Question: Please indicate a possible affordance area of the book that can be used for reading
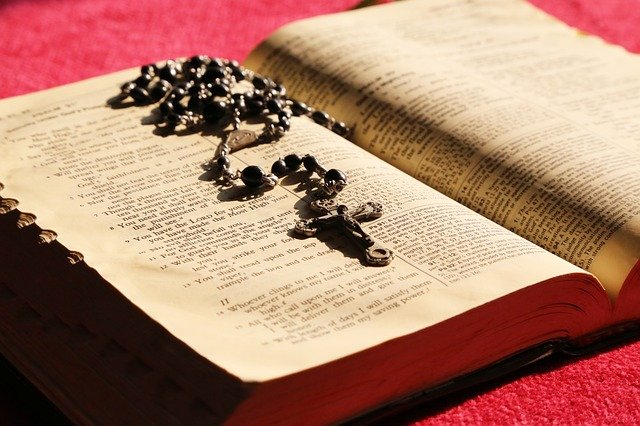
Answer: [2, 0, 638, 425]